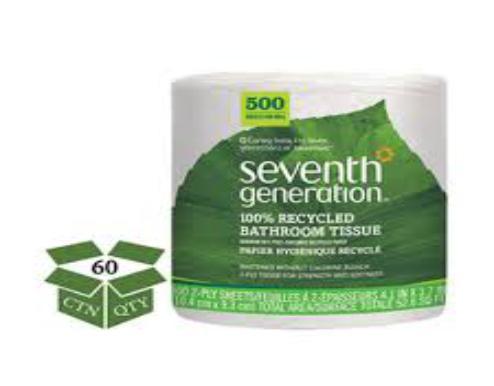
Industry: Necessities